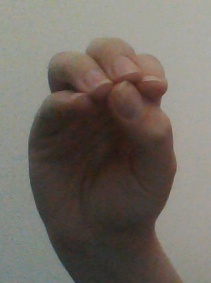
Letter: ha